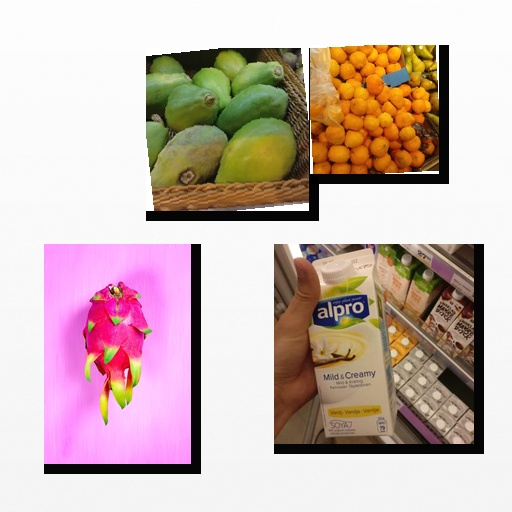
Food items: satsuma, papaya, vanilla_soyghurt, dragon_fruit